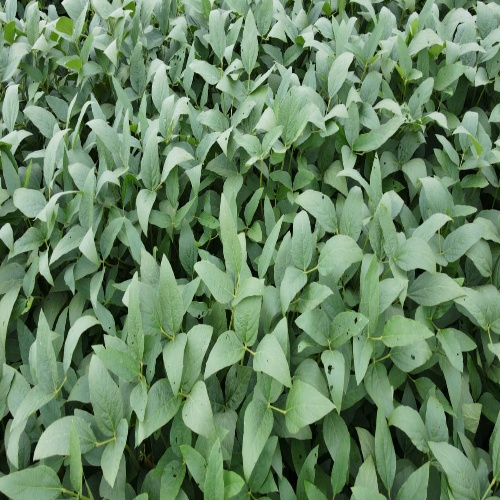
Label: Diabrotica_speciosa